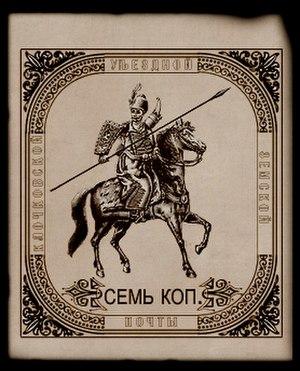
Cachet postal du fictif Klochkovsky (Klochkovskaya Sloboda) Zemstvo de la province de Kharkov. Reconstruction (copie modifiée) d'une image (fichier:Kharko.jpg) d'une gravure cosaque du XIXe siècle de Kharko (supposé fondateur de la ville de Kharkov), 2009. (Traité d'un dessin libre du XIXe siècle.)